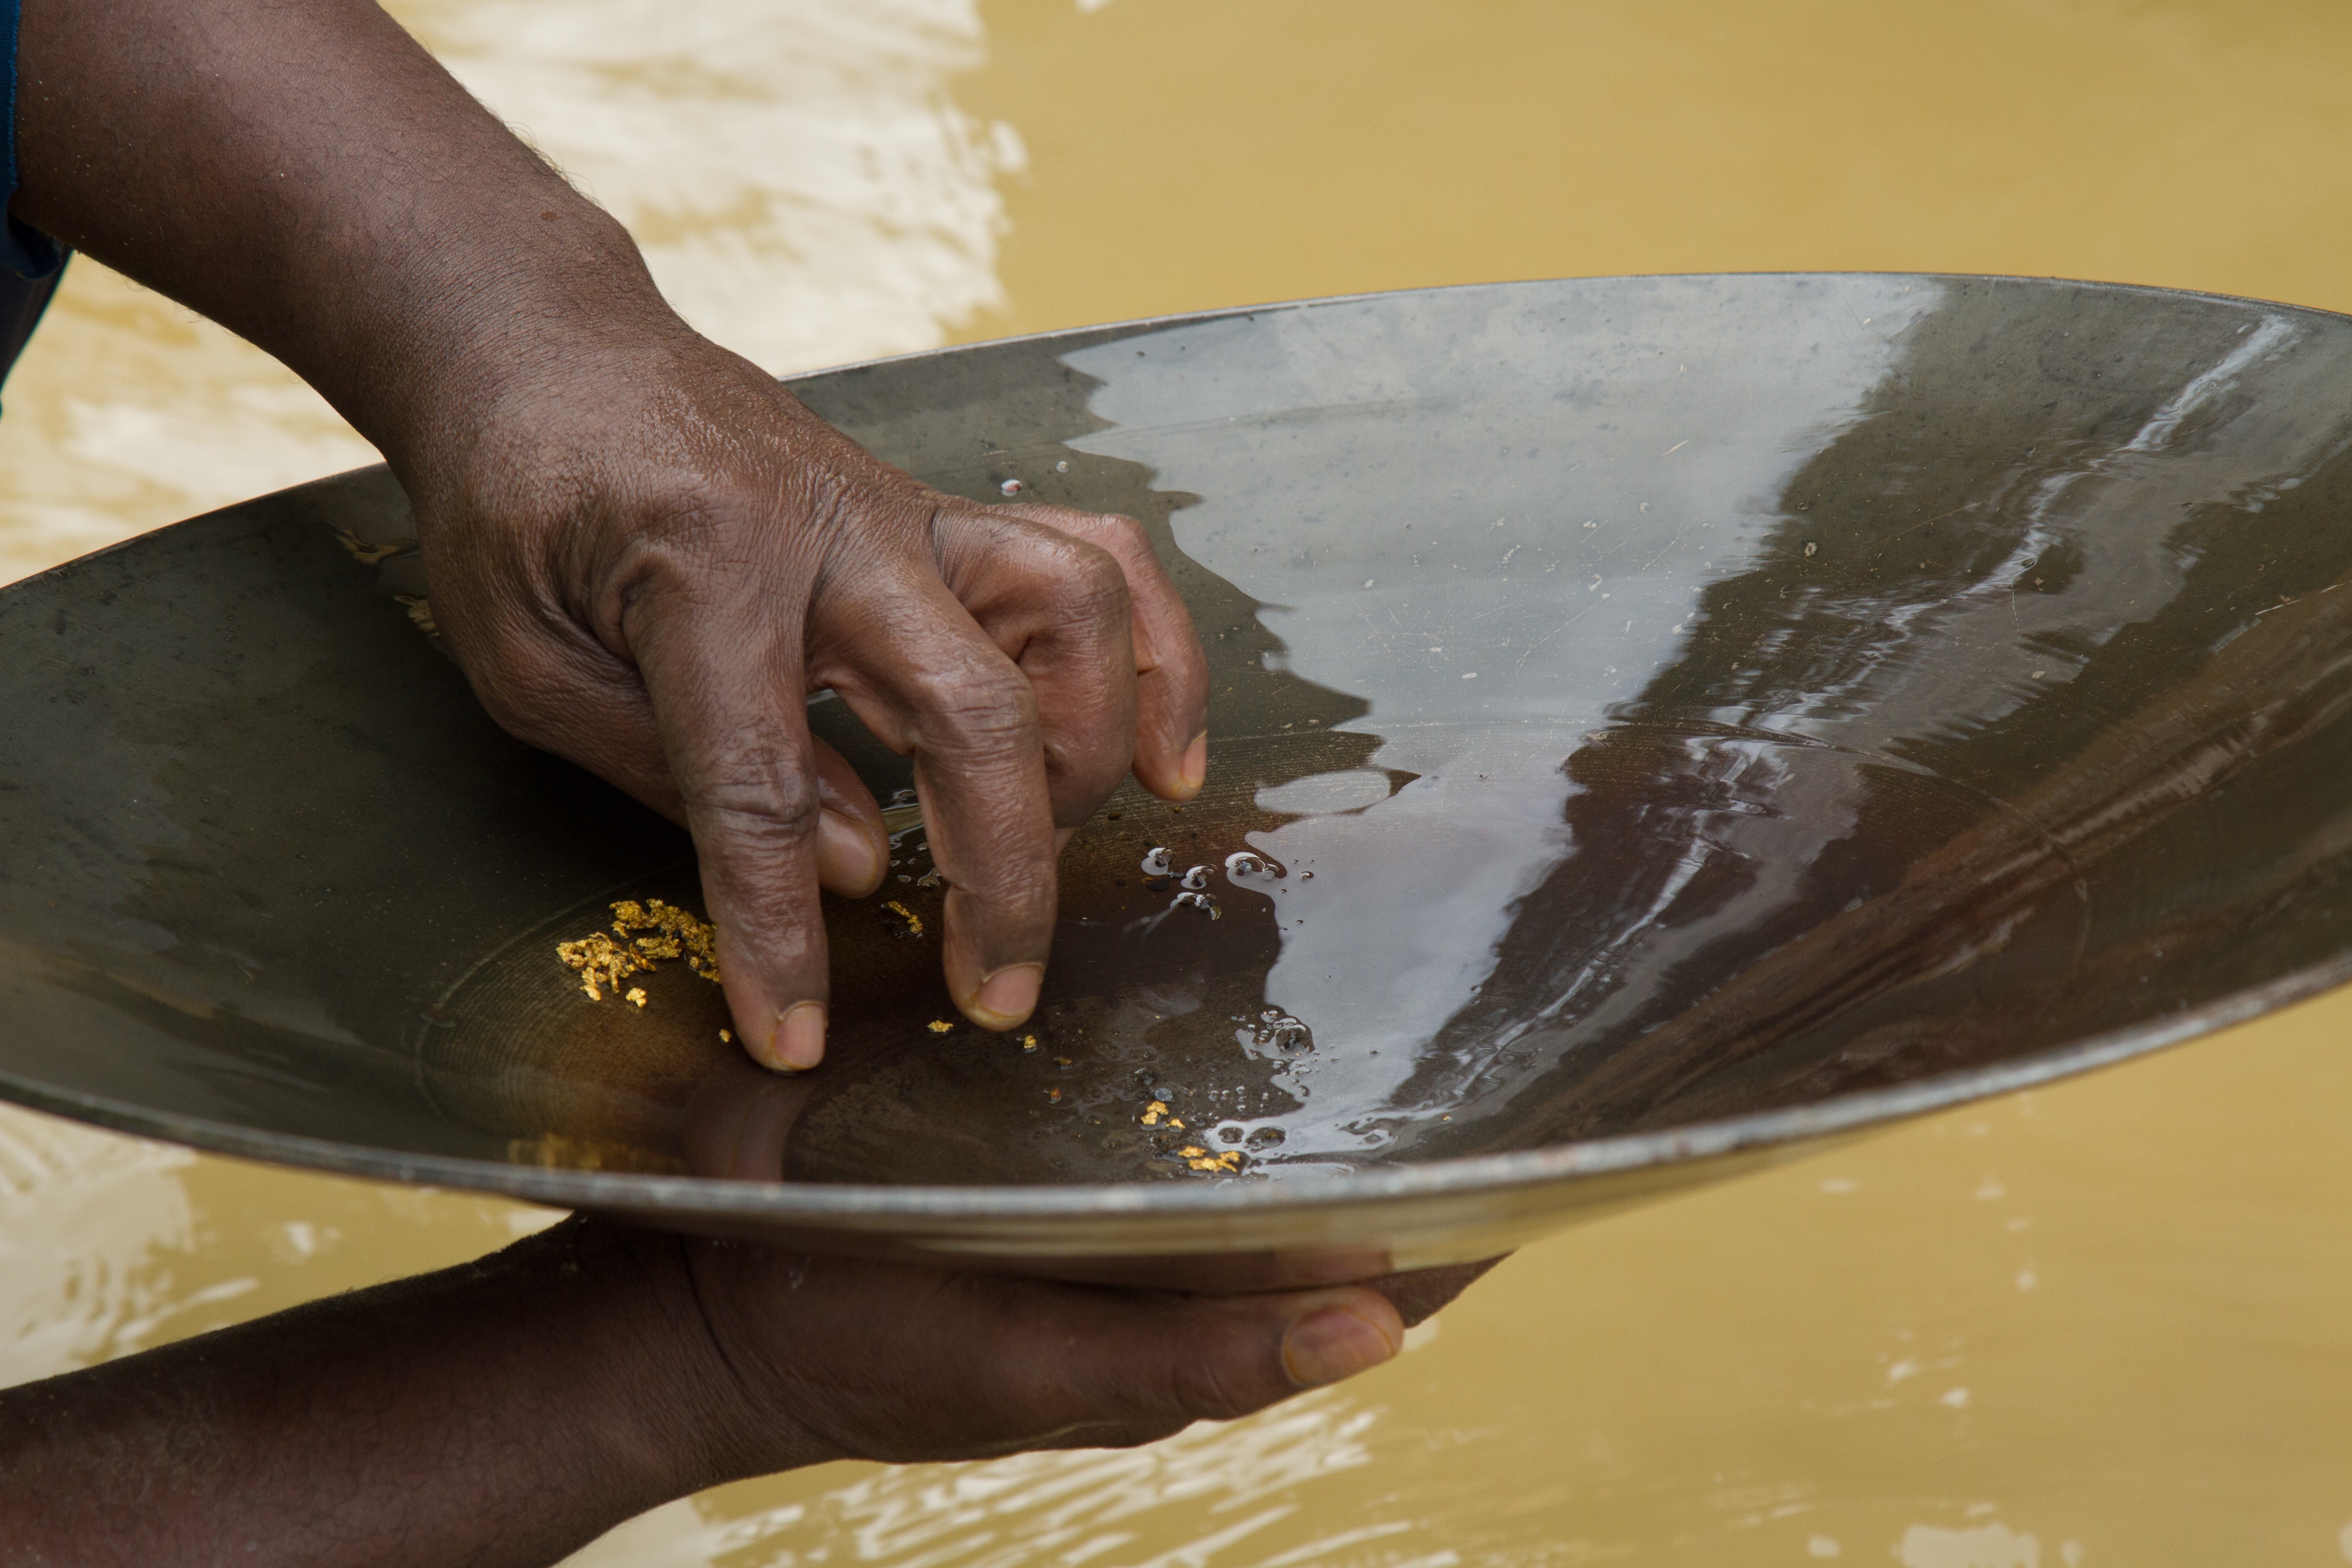
food, cooking, baking, dough, material